The Rodillian Academy

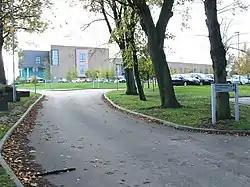
The Rodillian Academy driveway from Long Thorpe Lane

The Rodillian Academy (formerly Rodillian School) is a mixed secondary School and sixth form with academy status located in Lofthouse, West Yorkshire, England. The school has 1,556 pupils aged between 11 and 18. The school also has Specialist Arts College status. The name 'Rodillian' is derived from the name that was given to former pupils of the Rothwell Grammar School.